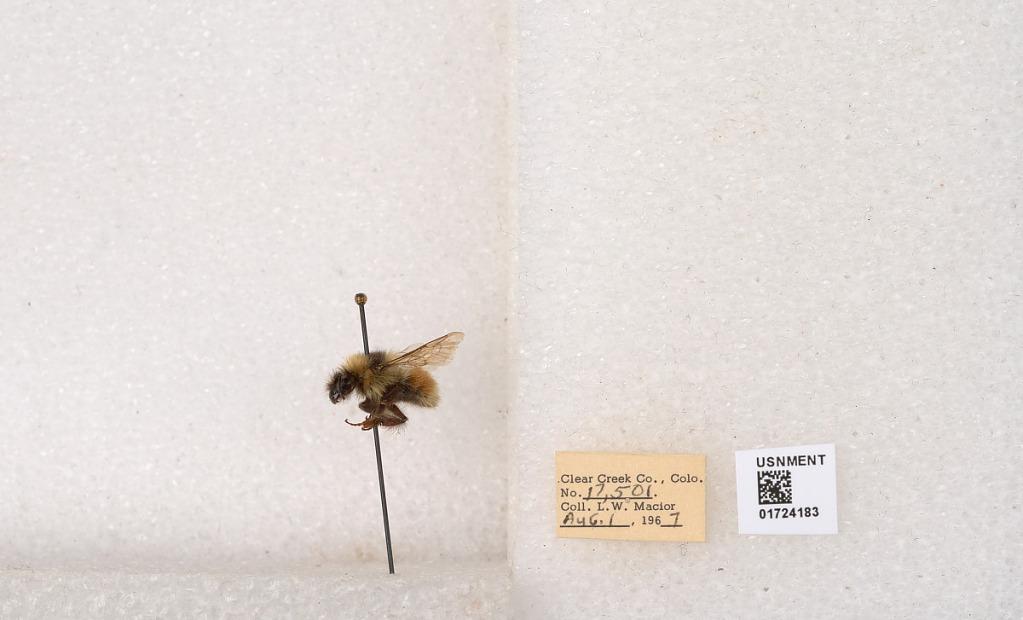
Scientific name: Bombus (Pyrobombus) sylvicola Kirby
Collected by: L. Macior
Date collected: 1967-8-1
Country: United States
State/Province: Colorado
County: Clear Creek
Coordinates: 39.6891, -105.644